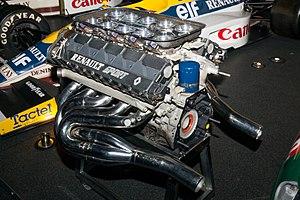
La Williams FW13 est la monoplace de Formule 1 engagée par l'écurie britannique Williams F1 Team pour les quatre dernières manches du championnat du monde de Formule 1 1989. Elle est pilotée par le Belge Thierry Boutsen et l'Italien Riccardo Patrese. En 1990, une version B est engagée pour l'intégralité de la saison. La FW13 et la FW13B sont propulsées par un moteur V10 Renault.
La Williams FW12C est la monoplace de Formule 1 engagée par l'écurie britannique Williams F1 Team pour les deux premiers tiers du championnat du monde de Formule 1 1989. Elle est pilotée par le Belge Thierry Boutsen et l'Italien Riccardo Patrese. Elle est propulsée par un moteur V10 Renault.